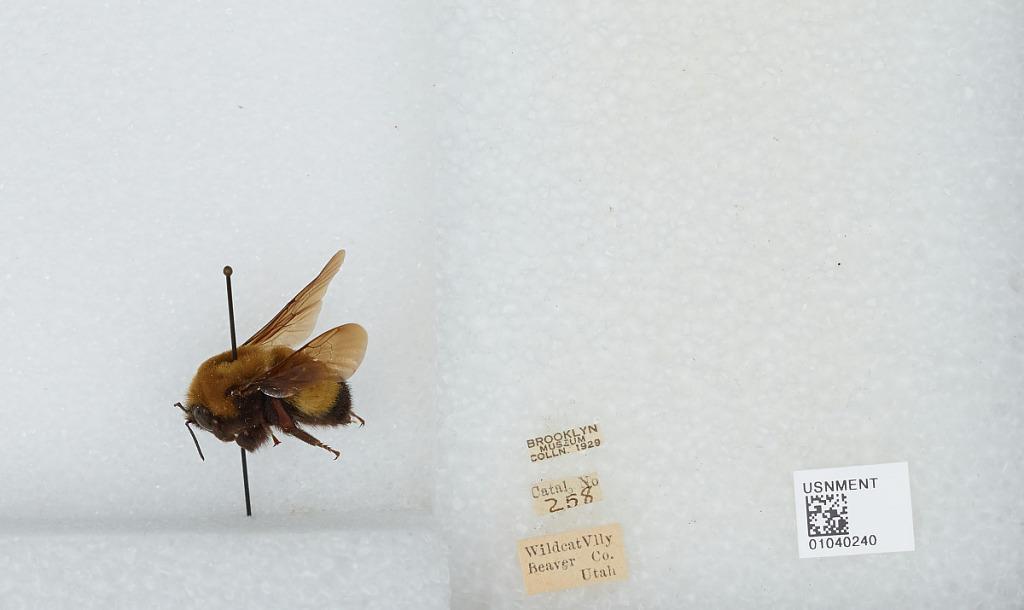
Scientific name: Bombus (Bombus) nevadensis Cresson
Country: United States
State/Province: Utah
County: Beaver
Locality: Wildcat Valley
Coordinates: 38.4506, -112.562